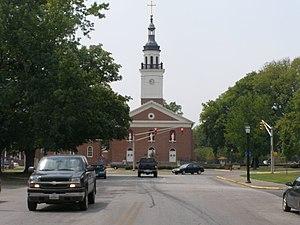
La basilique Saint-François-Xavier est la proto-cathédrale de Vincennes, dans l'État de l'Indiana aux États-Unis. Elle est surnommée par les habitants, The Old Cathedral. Elle a été élevée au rang de basilique mineure par Paul VI en 1970. Elle est placée sous le patronage de saint François-Xavier.